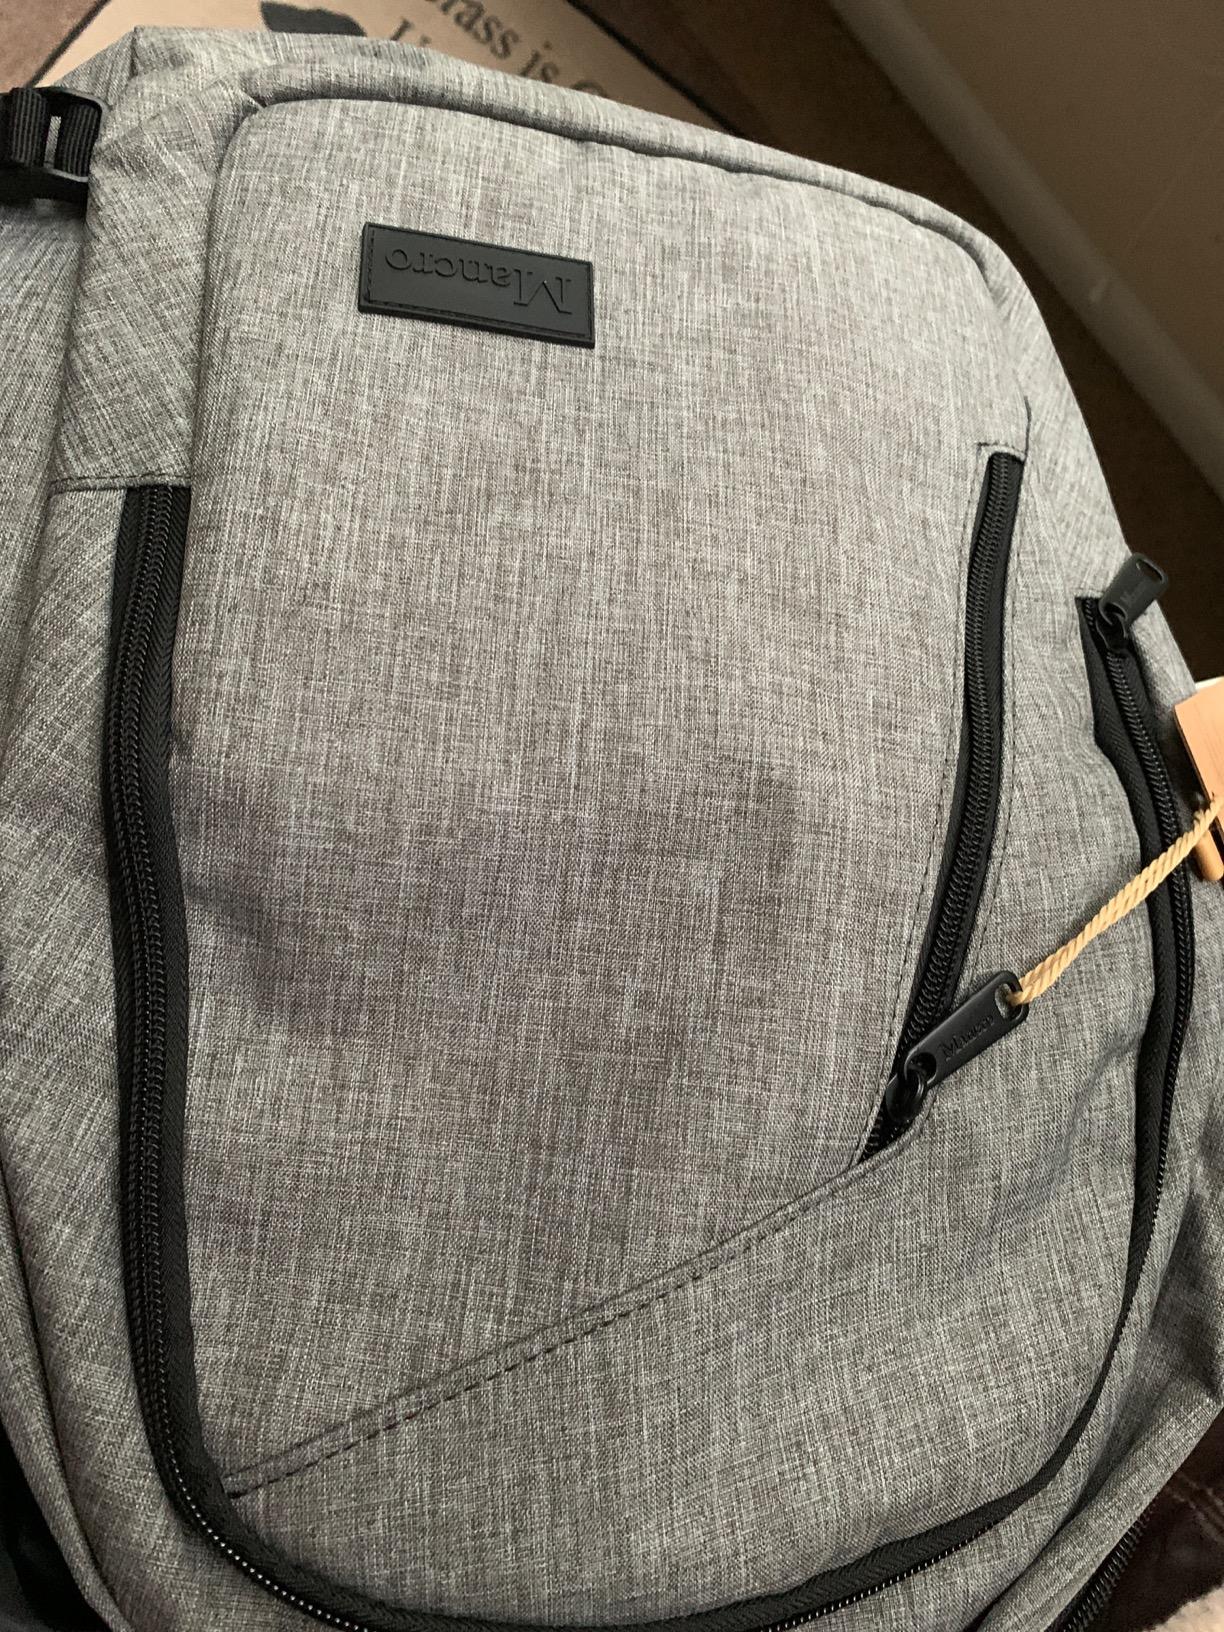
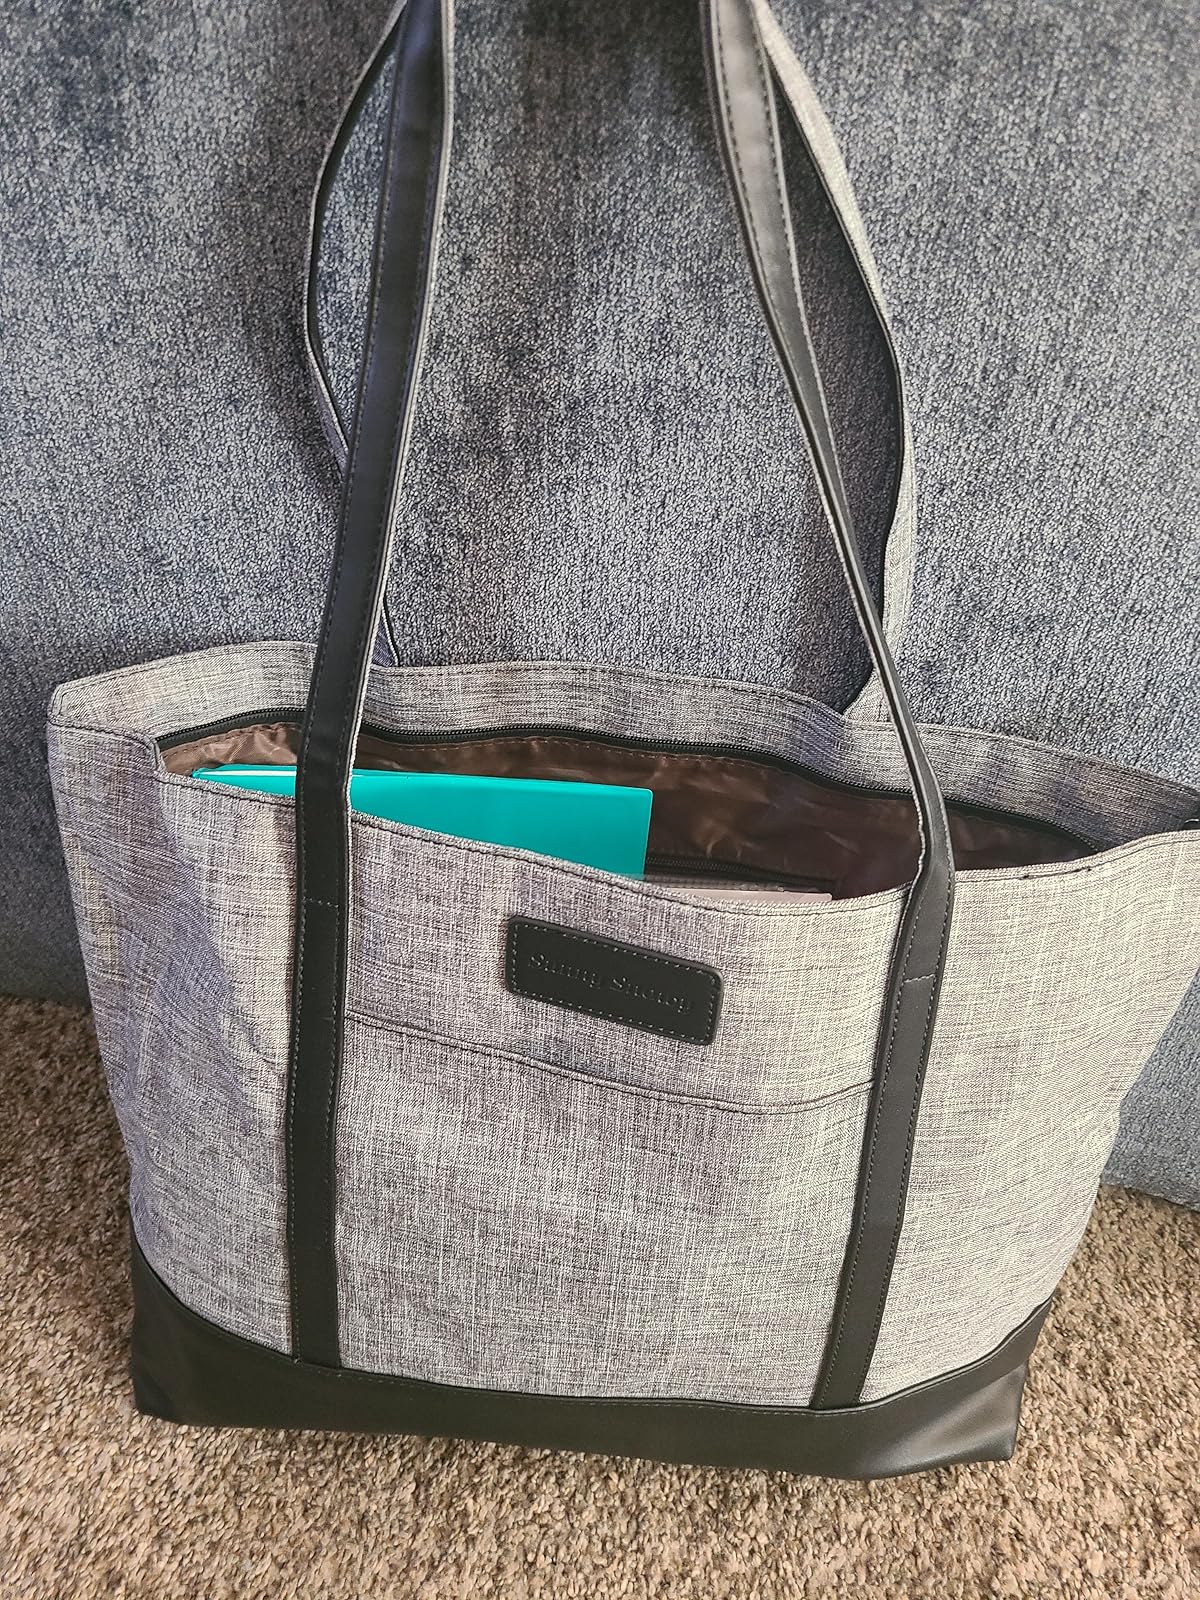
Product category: bag
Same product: no